Brunell House (Jessamine St., Magnolia Springs, Alabama)

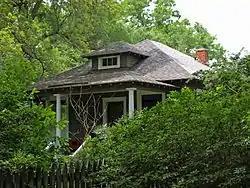

The Brunell House at 12113 Jessamine St. in Magnolia Springs, Alabama, United States, is a house that was built in 1910. It was listed on the National Register of Historic Places in 1995.